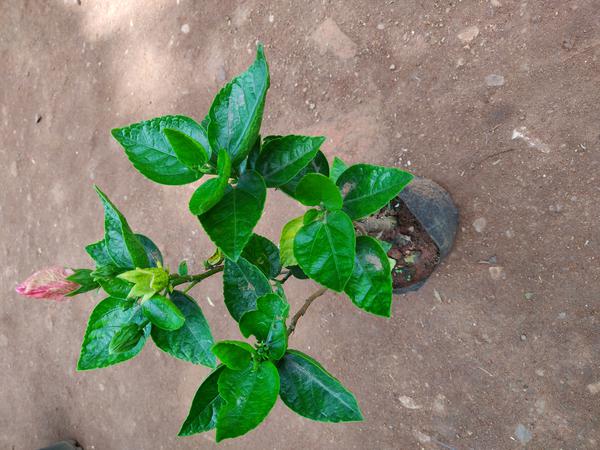
Plant: Hibiscus